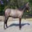
Label: horse